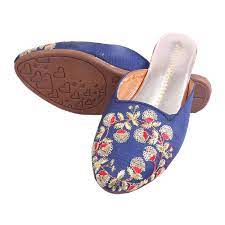
Label: Clog